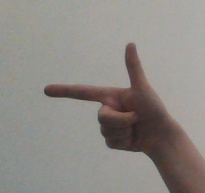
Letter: yaa